Republic P-47 Thunderbolt

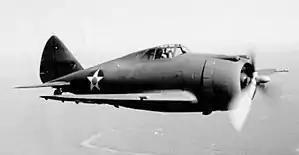
American prewar fighter Republic P-43 Lancer

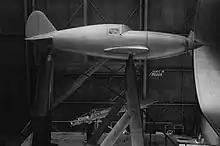
XP-47 model during wind tunnel testing

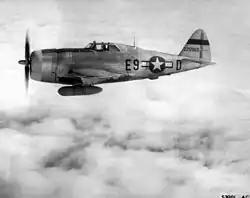
P-47D-22-RE 42-25969 8th AF / 361st FG / 376th FG

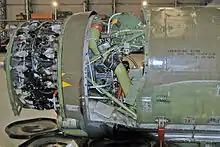
A P-47 engine with the cowling removed: Uncompressed air enters through an intake under the engine and is carried to the turbosupercharger behind the pilot via the silver duct at the bottom. The olive-green pipe returns the compressed air to the engine.

The P-47 Thunderbolt was designed by Alexander Kartveli, a man of Georgian descent. It was to replace the Seversky P-35 developed earlier by a Russian immigrant named Alexander P. de Seversky. Both had fled from their homeland, Tbilisi, Georgia, to escape the Bolsheviks. In 1939, Republic Aviation designed the AP-4 demonstrator powered by a Pratt & Whitney R-1830 radial engine with a belly-mounted turbocharger. A small number of Republic P-43 Lancers were built, but Republic had been working on an improved P-44 Rocket with a more powerful engine, as well as on the AP-10 fighter design. The latter was a lightweight aircraft powered by the Allison V-1710 liquid-cooled V-12 engine and armed with two .50 in (12.7 mm) M2 Browning machine guns mounted in the nose and four .30 in (7.62 mm) M1919 Browning machine guns mounted in the wings. The United States Army Air Corps (USAAC) backed the project and gave it the designation XP-47.